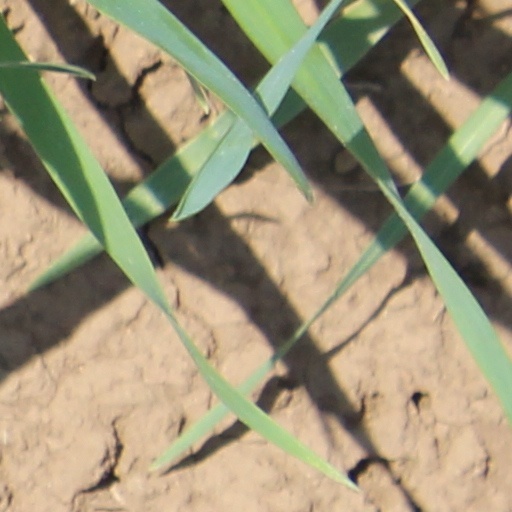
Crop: wheat